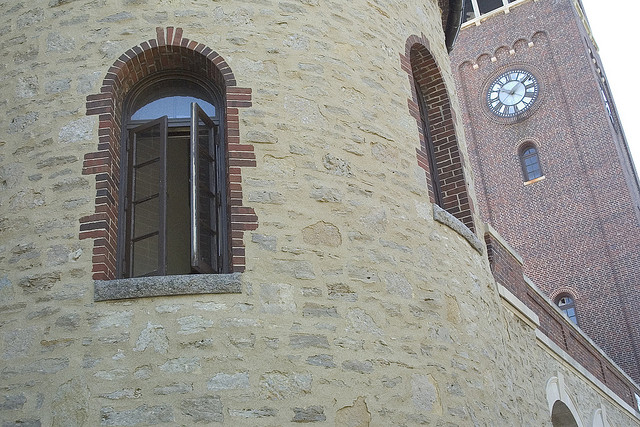
user: Given an image and a question. Answer the question in a short answer. Question: What type of window is this? Short Answer:
assistant: arched